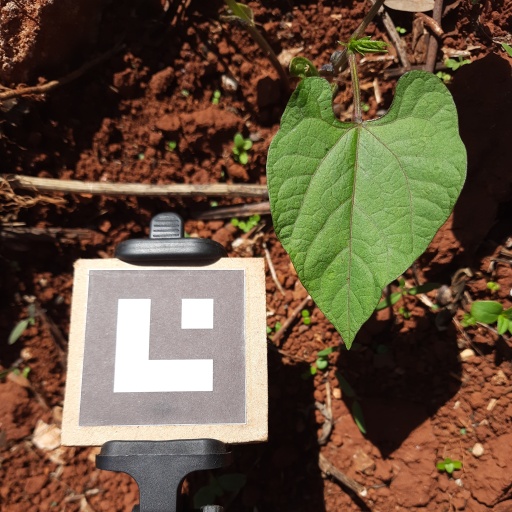
Observations: wavy surface, no eating holes, under sunlight